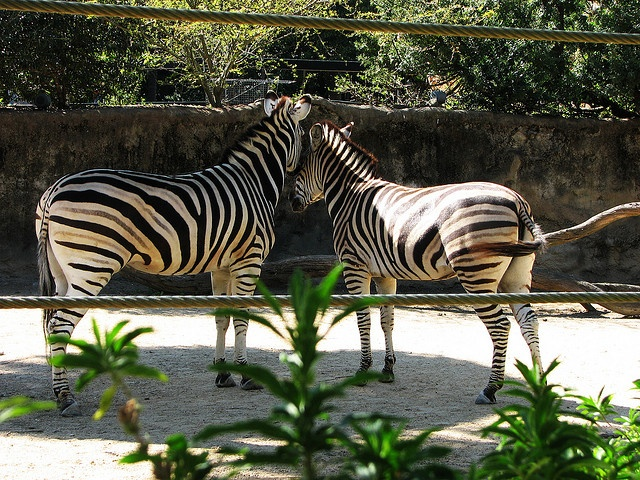
Two zebras standing head to head in an exhibit.
Two zebras having a moment in an enclosed space
Two zebra snuggling up to each other at a zoo.
Two zebras embracing in the middle of a zoo
Two zebras nuzzle heads in a sandy enclosure.